Win Myint

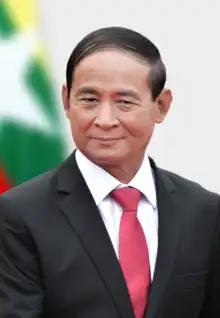
Win Myint in 2020

Win Myint (born 8 November 1951) is a Burmese politician who served as the tenth president of Myanmar from 2018 to 2021, when he was removed from office in the 2021 coup d'état. He was the speaker of the House of Representatives from 2016 to 2018. He also served as a member of parliament in the House of Representatives (Pyithu Hluttaw) from 2012 to 2018. Win Myint was viewed as an important ally of State Counsellor Aung San Suu Kyi.